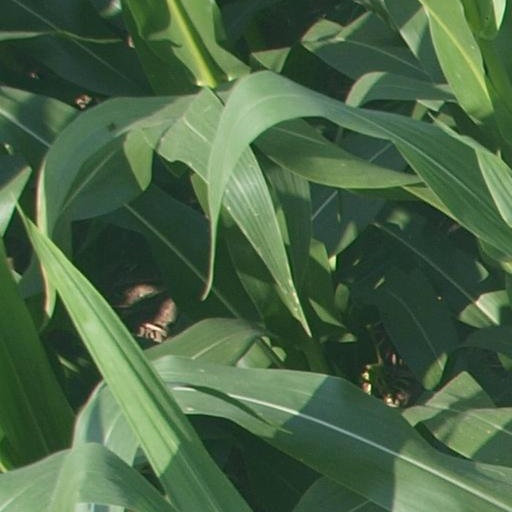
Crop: maize; corn